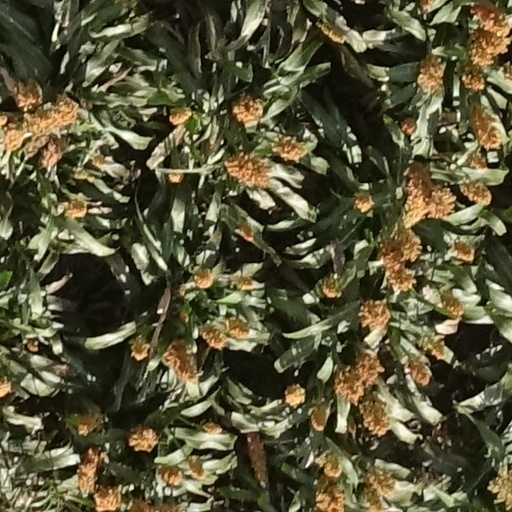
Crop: sorghum